Tigers in Lipstick

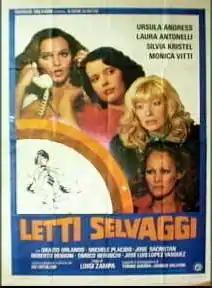
Film poster

Tigers in Lipstick is a 1979 Italian comedy film directed by Luigi Zampa, starring Ursula Andress, Laura Antonelli, Sylvia Kristel and Monica Vitti. It was Zampa's final film. It is an anthology of 8 unrelated vignettes, each involving a very attractive woman. The four lead actresses star in two vignettes each.